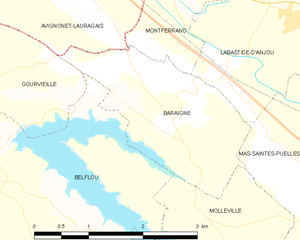
Carte des communes françaises: Baraigne
Baraigne est une commune française située dans le département de l'Aude en région Occitanie.